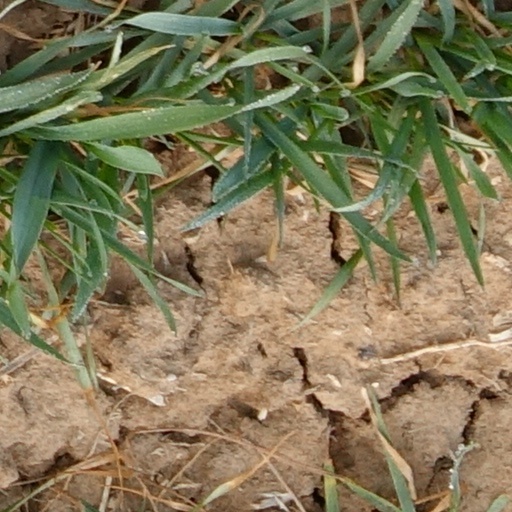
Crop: wheat